Police surveillance in New York City

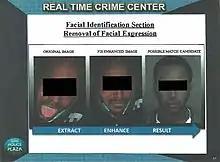
NYPD image depicting image modification to change an individual's facial expression from open-mouthed to closed-mouthed, and the subsequent suspect generated by the facial recognition system.

The NAACP Legal Defense and Educational Fund released a statement in August 2019 stating that the "It is well-documented that facial recognition technology routinely misidentifies darker skin, women, and young children. [...] This flawed technology puts the children of [Black, Latinx and Muslim people] and other targeted communities at grave risk. Deploying these experimental and biased practices to target children, especially without public or parental knowledge is wholly unacceptable."